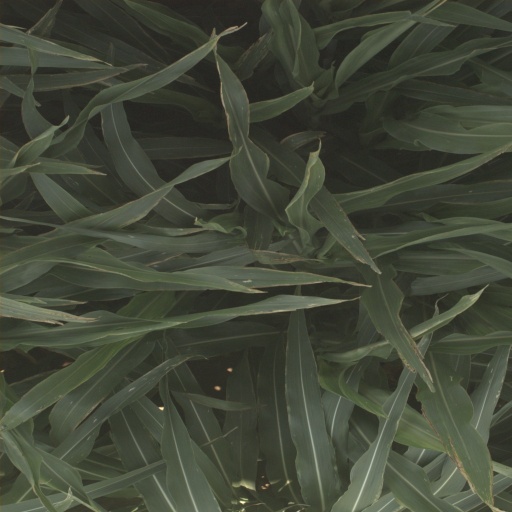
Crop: sorghum